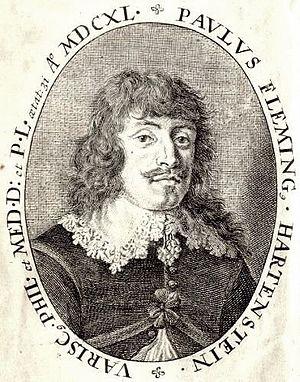
Paul Fleming, né le 5 octobre 1609 à Hartenstein et mort à Hambourg le 2 avril 1640, est un poète allemand de l'école d'Opitz.